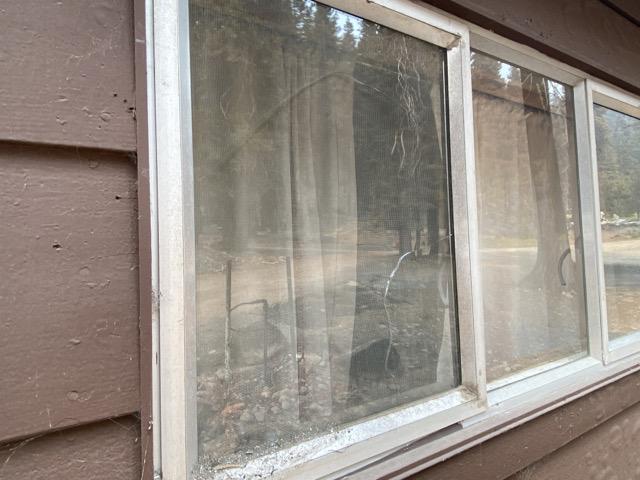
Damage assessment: affected